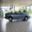
Label: automobile